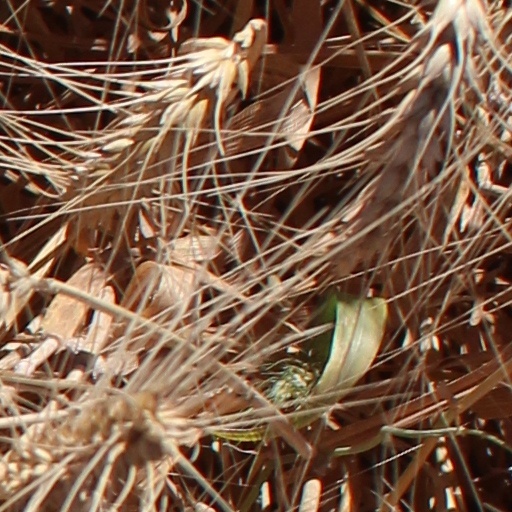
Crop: wheat